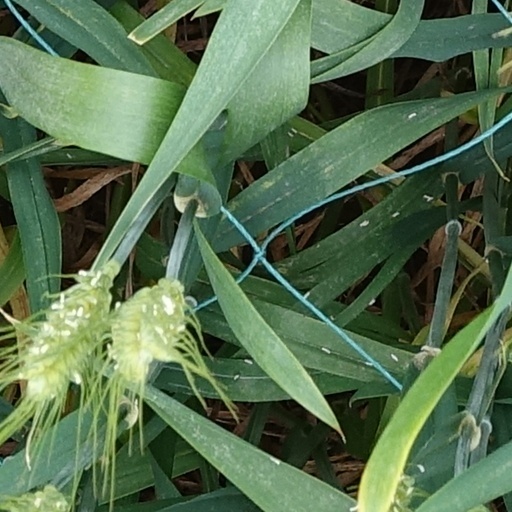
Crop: wheat